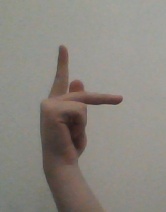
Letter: dha